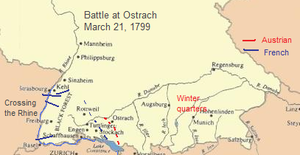
La bataille d'Ostrach se déroule les 20 et 21 mars 1799 pendant les guerres de la Deuxième Coalition. L'armée autrichienne de l'archiduc Charles y vainc l'armée française du Danube sous les ordres du général Jourdan.